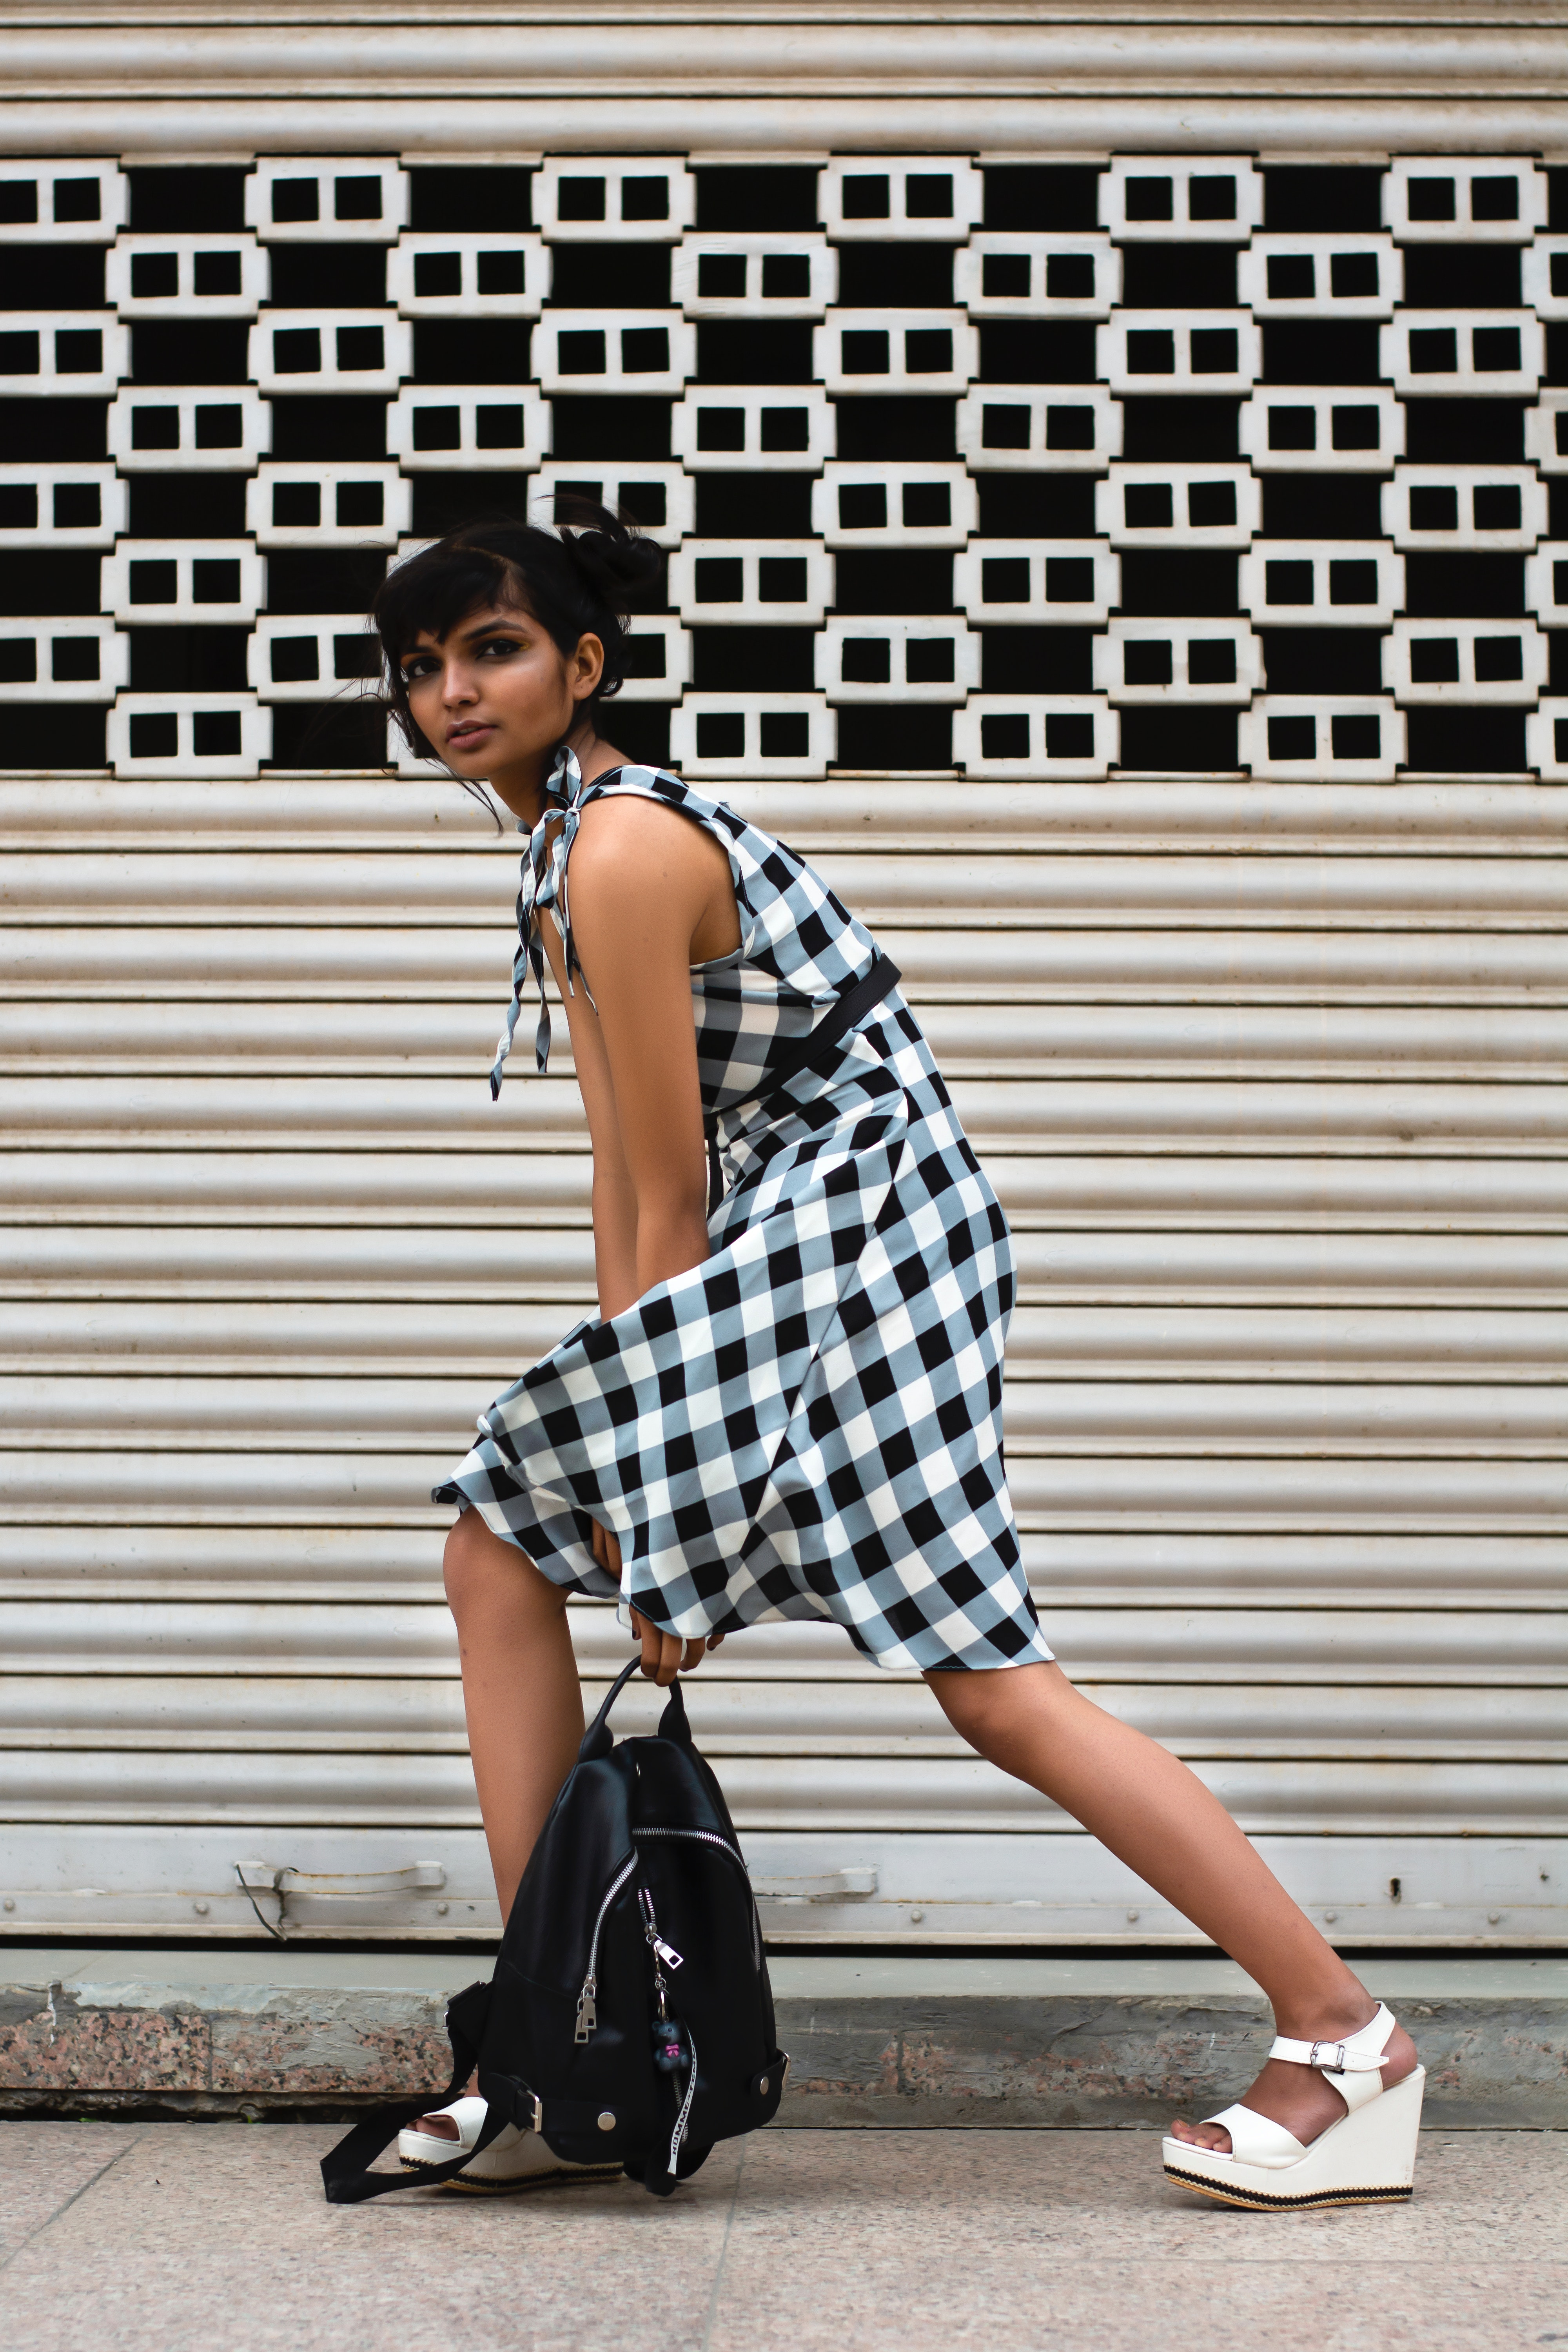
street fashion, clothing, footwear, black and white, snapshot, fashion, leg, shoe, shoulder, design, photography, pattern, plaid, dress, knee, photo shoot, human leg, style, tartan, model